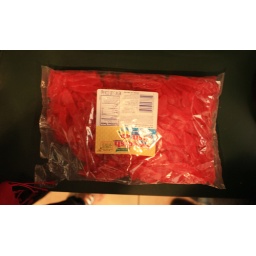
at work. 5 lb bag in the kitchen right now.